Groundswell NZ

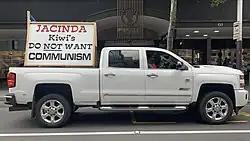
A ute parked on Queen Street, Auckland accusing Prime Minister Ardern of promoting Communism.

On 5 July 2021, McKenzie invited farmers across New Zealand to participate in a nationwide "Howl of a Protest" campaign on 16 July to protest the Government's new and proposed freshwater regulations, winter grazing rules and indigenous biodiversity regulations. Protesters were encouraged to bring their utes, tractors and dogs into towns across New Zealand ranging from Gore in the South Island to Kerikeri in the North Island. Protests were organised in 20 towns including Alexandra, Gore, Invercargill, Mosgiel, Oamaru, Greymouth, Blenheim, Thames, Hastings, Palmerston North, and Kerikeri.